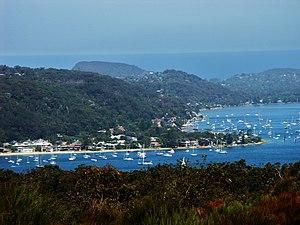
Le conseil de Pittwater est une ancienne zone d'administration locale de l'agglomération de Sydney, située dans l'État de Nouvelle-Galles du Sud en Australie. Il a existé de 1992 à 2016, date à laquelle il est rattaché au conseil de Northern Beaches.